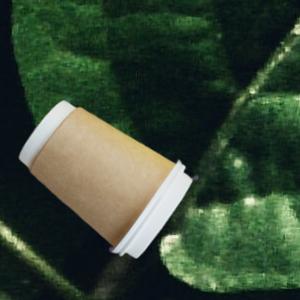
Label: cups